Electric aircraft

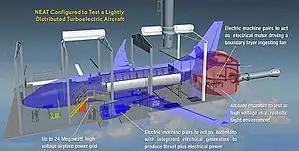
NASA Electric Aircraft Testbed

On the morning of June 3, 2025, the first-ever passenger flight of an electric-powered plane in North America landed at John F. Kennedy International Airport, when Kyle Clark, the founder and CEO of the Burlington, Vermont-based conmpany BETA Technologies, piloted the Alia CX300 to that airport's tarmack, concluding a 45-minute, 72-nautical mile-flight that took off from East Hampton. Clark founded BETA in 2017, and raised $1 billion in funding Qatar Investment Authority, Fidelity Investments and Amazon.com, and began work on the Alia CX300 in 2018. The plane features four modular propellers mounted atop the aircraft that allow it to take off vertically like a helicopter, though it can also do so horizontally like a conventional plane. It seats five people—a pilot and four passengers—and had completed tens of thousands of miles in flights, mostly out of a small airport in Pittsburgh before landing at JFK. Its flight to that airport required it to be integrated into Class B airspace, the most tightly controlled airspace in the United States, which placed it in the same altitudes and approach speeds as commercial jets, and required Clark to respond to air traffic control without deviation or delay.